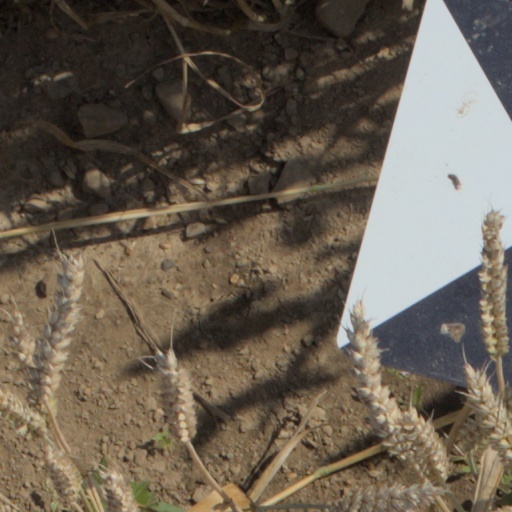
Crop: wheat